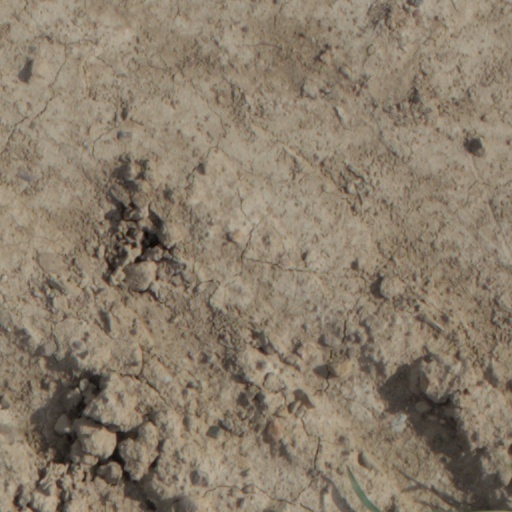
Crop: wheat